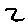
Label: 2